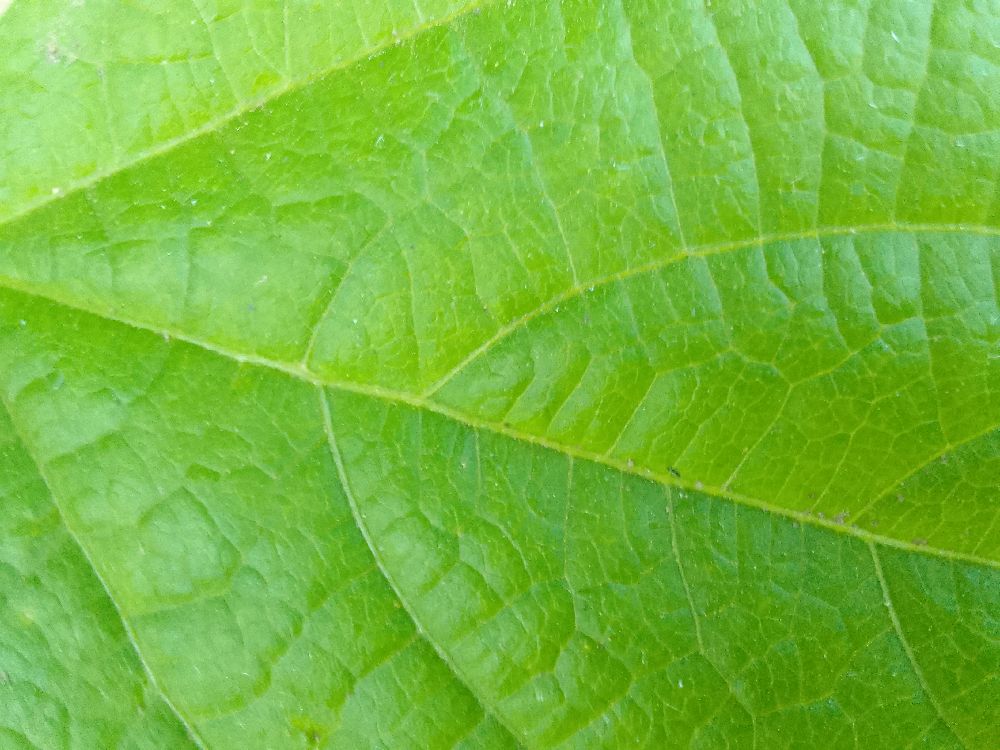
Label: healthy